Al St. John

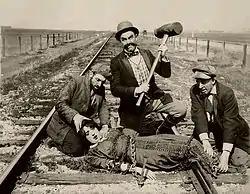
"Barney Oldfield's A Race for a Life" (1913) with left to right: Hank Mann, Ford Sterling, Al St. John and in the foreground Mabel Normand

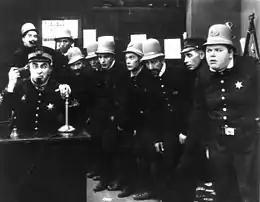
Left: Ford Sterling as Keystone Cops Police chief [seated}; 4th from right: Al St John in "In the Clutches of the Gang" (1914)

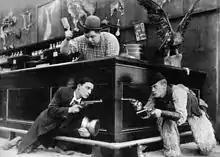
St. John (right) with Buster Keaton and Roscoe Arbuckle in "Out West" (1918)

Young "Al" entered silent films in 1911 to work as an extra and in minor character roles. Soon, however, he graduated to co-starring and then to starring roles in comedy shorts for a variety of studios.